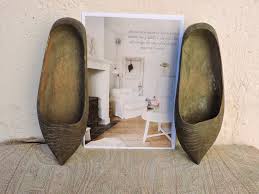
Label: Clog